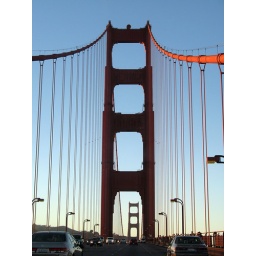
driving over the golden gate bridge